Taq-e Bostan

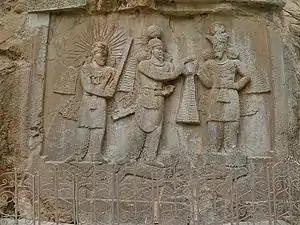
The Coronation of Ardashir II. Ardashir II appears in the middle, receiving the diadem from Shapur II on the right, with Mithra standing to the left. The fallen enemy is most likely the Roman emperor Julian.

The smaller arch or iwan (Taq-e Bustan II) has, on the upper part of the back wall, two Pahlavi inscriptions identifying two royal figures as Shapur II (Shapur the Great) and his son Shapur III. They are shown facing each other. The arch's vestibule measures 6 x 5 x 3.6 meters. It has been suggested as having been built during the reign of Shapur III and some put the date of its completion at 385 AD. However, the royal crown of Shapur III does not agree with those on his coins and is closer to that of his predecessor Ardashir II. It has been argued that the texts represent an usurpation of Ardashir's relief by Shapur III. The translation of the inscriptions follows: